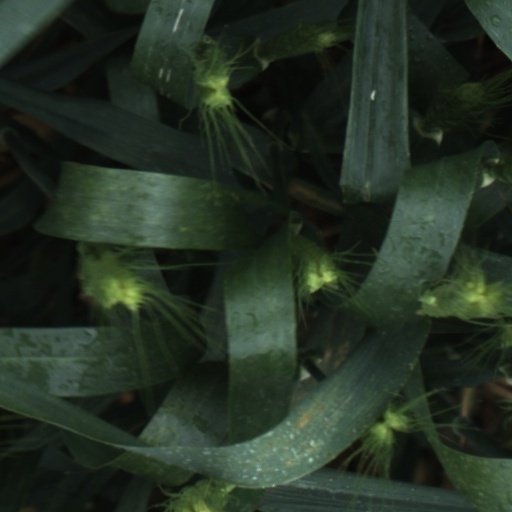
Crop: wheat